George Stubbs

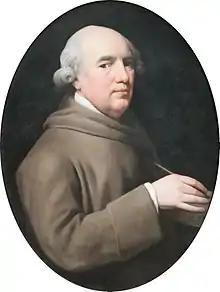
A self-portrait by George Stubbs

George Stubbs (25 August 1724 – 10 July 1806) was an English painter, best known for his paintings of horses. Self-trained, Stubbs learnt his skills independently from other great artists of the 18th century such as Joshua Reynolds and Thomas Gainsborough. Stubbs' output includes history paintings, but his greatest skill was in painting animals (such as horses, dogs and lions), perhaps influenced by his love and study of anatomy. His series of paintings on the theme of a lion attacking a horse are early and significant examples of the Romantic movement that emerged in the late 18th century. He enjoyed royal patronage. His painting "Whistlejacket" hangs in the National Gallery, London.